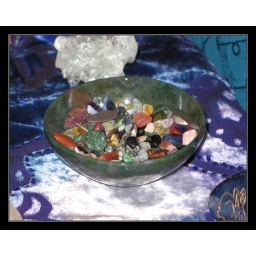
Some tumbled crystal and mineral chips in a tiny green aventurine bowl. This little bowl sits on my altar.